Disney Magic Kingdoms

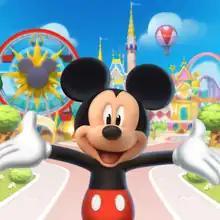
App icon featuring Mickey Mouse and some attractions

Disney Magic Kingdoms is a 2016 city-building game developed and published by Gameloft for iOS, Android, and Windows. It is themed off the Disney Parks. The game was officially launched on March 17, 2016.